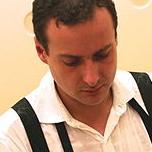
Age: 34